Architecture of Mumbai

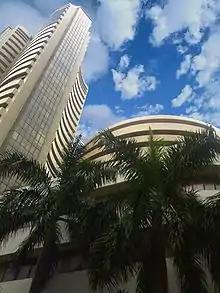
Bombay Stock Exchange building – an example of contemporary architecture.

As the wealthiest city in India, Mumbai attracts an enormous amount of international investment and has seen a large number of modern high-rise office buildings and flats spring up in recent decades. In many parts of the city, particularly the newer suburbs, modern buildings dominate the landscape away from the old part of the city. Mumbai has by far the largest number of skyscrapers in India, with 956 existing buildings and 272 under construction and many more planned as of August 2009. The tallest skyscrapers in Mumbai include the Palais Royale, The Imperial, and One Avighna Park.